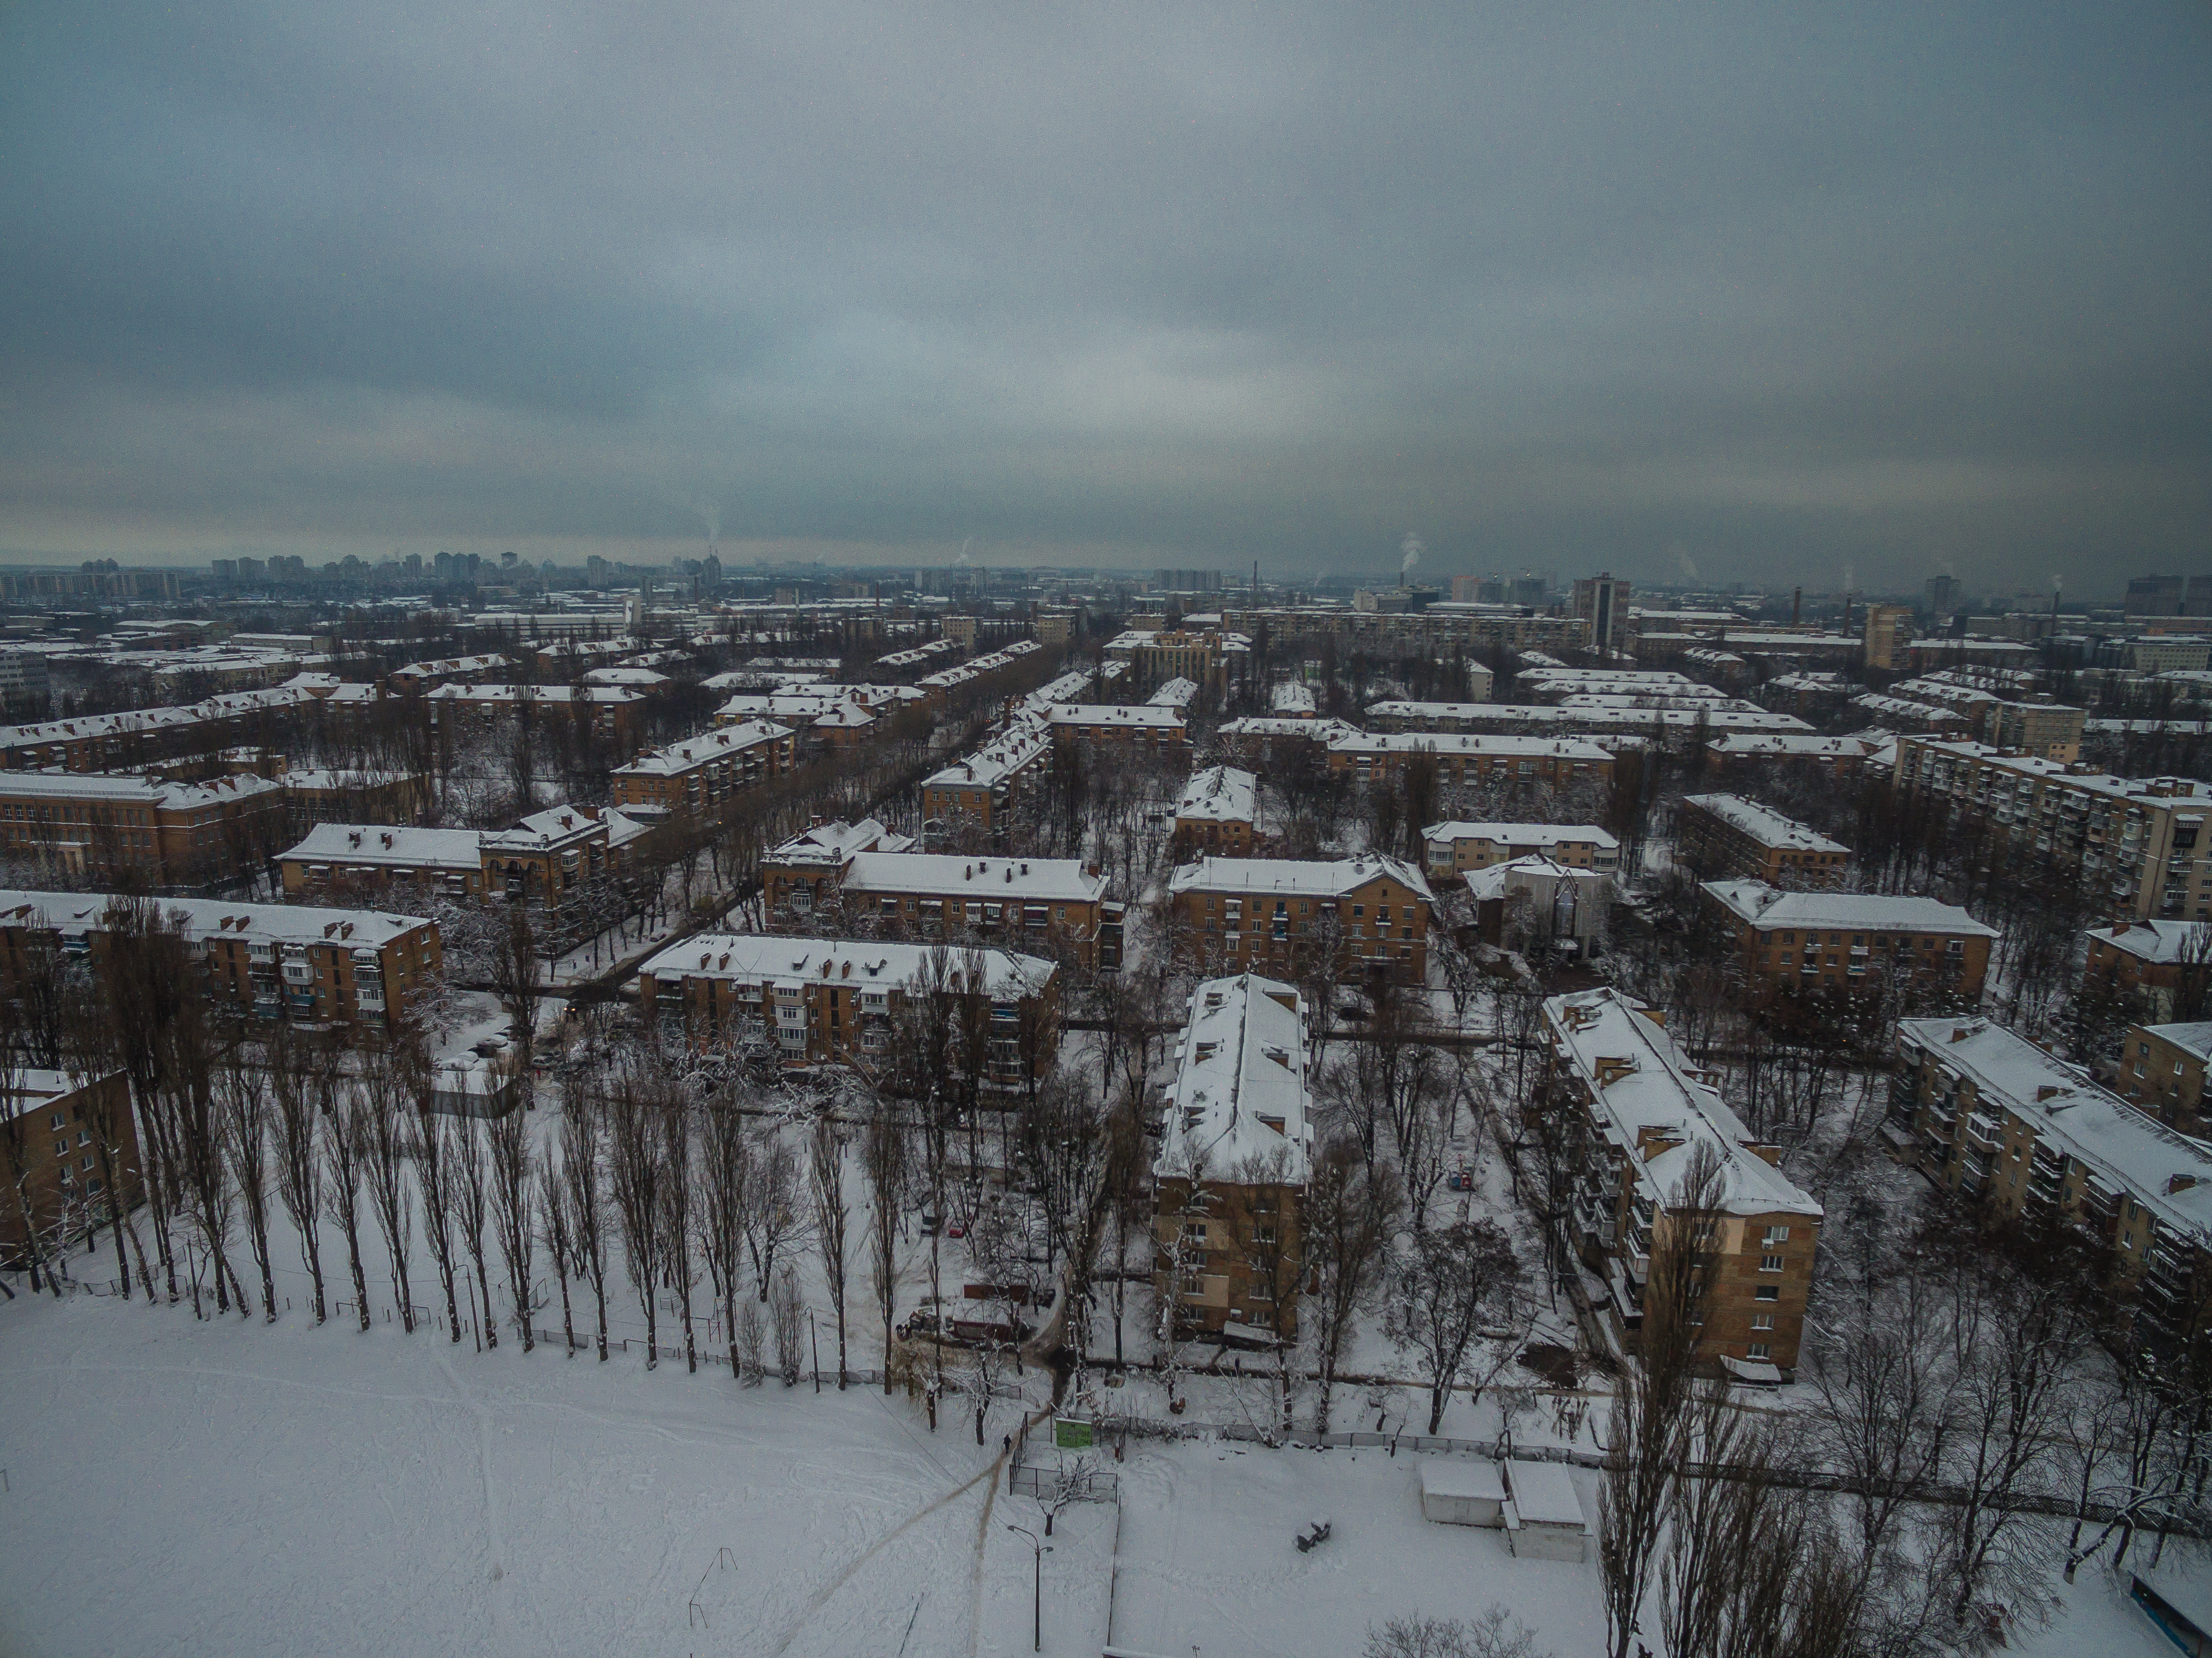
city, winter, snow, freezing, sky, urban area, aerial photography, tree, photography, cloud, horizon, landscape, suburb, roof, ice, cityscape, urban design, residential area